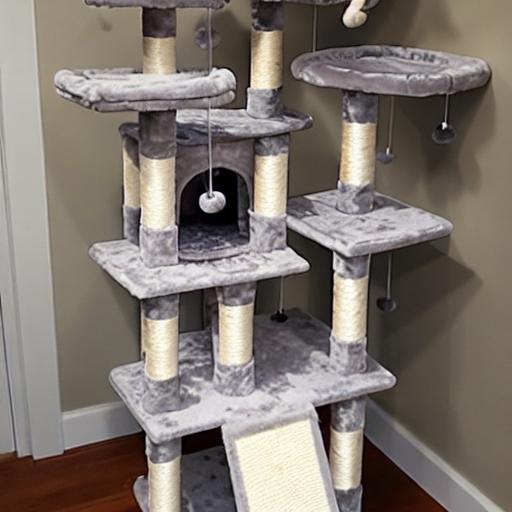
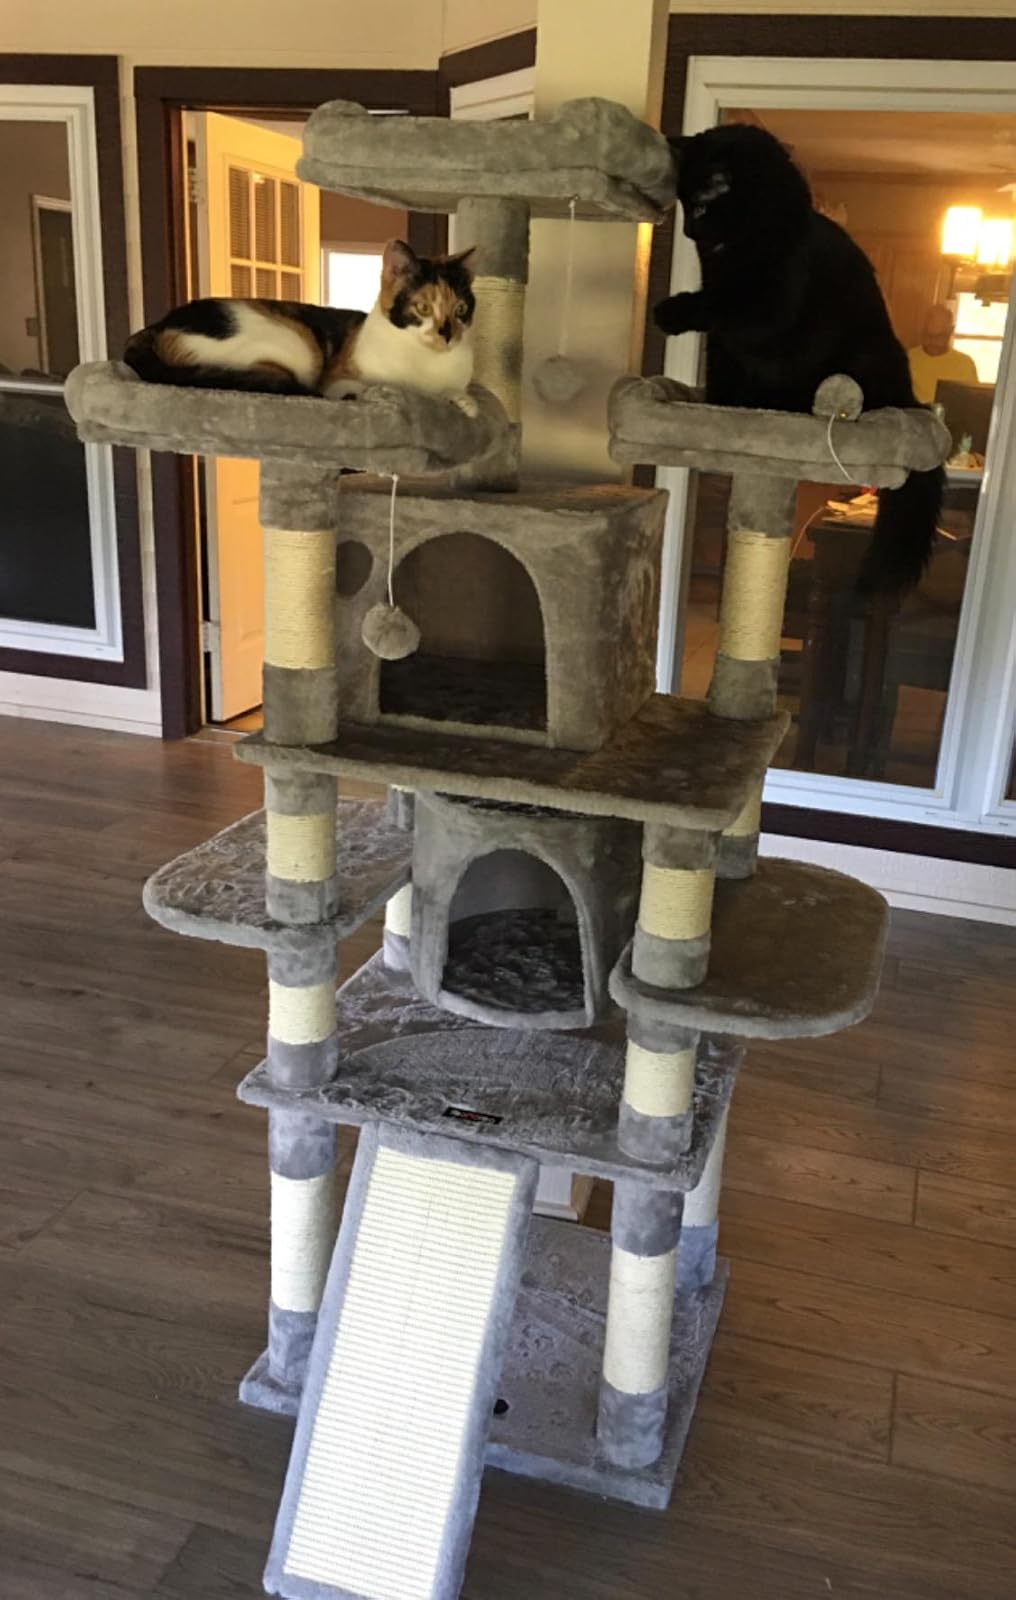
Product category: items_cat tree
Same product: no